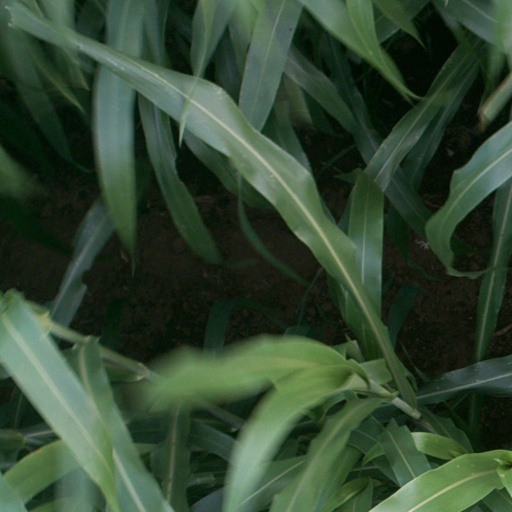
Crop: sorghum